Minden

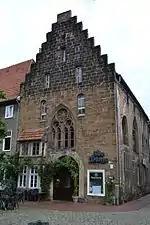
, dating to the 13th century and one of Westphalia's oldest secular buildings

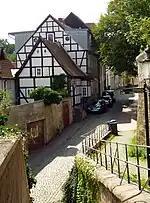
Timber-framed houses along the street between lower and upper town centre

The name "Minda" was firstly mentioned in a Royal Frankish Annals record referring to an army assembly held by Charlemagne in . The location of the so-named settlement is supposed at the left river side, where today's "Fischerstadt" exists. Directly neighbouring was the suspected site of a permanent frankish army camp and a royal estate, located favourably at the place where ways from the south were bundled by the Porta Westfalica gap, connected with a west–east way parallel to the Wiehen and Weser hills, and at a ford through the Weser. The region had already been converted to Christianity, when around a bishopric was founded in Minden, one of the seven diocese foundations established under the rule of Charlemagne. The first cathedral was built nearby to the older village. After the dissolution of the Duchy of Saxony in 1180 the bishop became sovereign of the Prince-Bishopric of Minden as a constitutional territory of the Holy Roman Empire, and remained in this status until 1648. During the Investiture controversy two bishops were nominated at the same time in 1080 both by the papal supporters and those of King Henry IV.